Lake Palestine

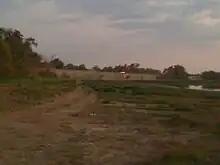
A large section of dry lake-bed, located near the lake's northwesternmost section during Summer 2011 drought conditions.

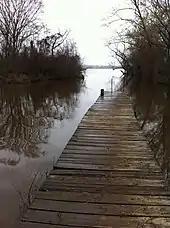
A public boat launch located near the city of Chandler. High water levels are seen here (March 2015).

The reservoir was formed by the construction of the 5720-foot-long Blackburn Crossing Dam on the Neches River. The project was started in 1960 and completed on June 13, 1962.